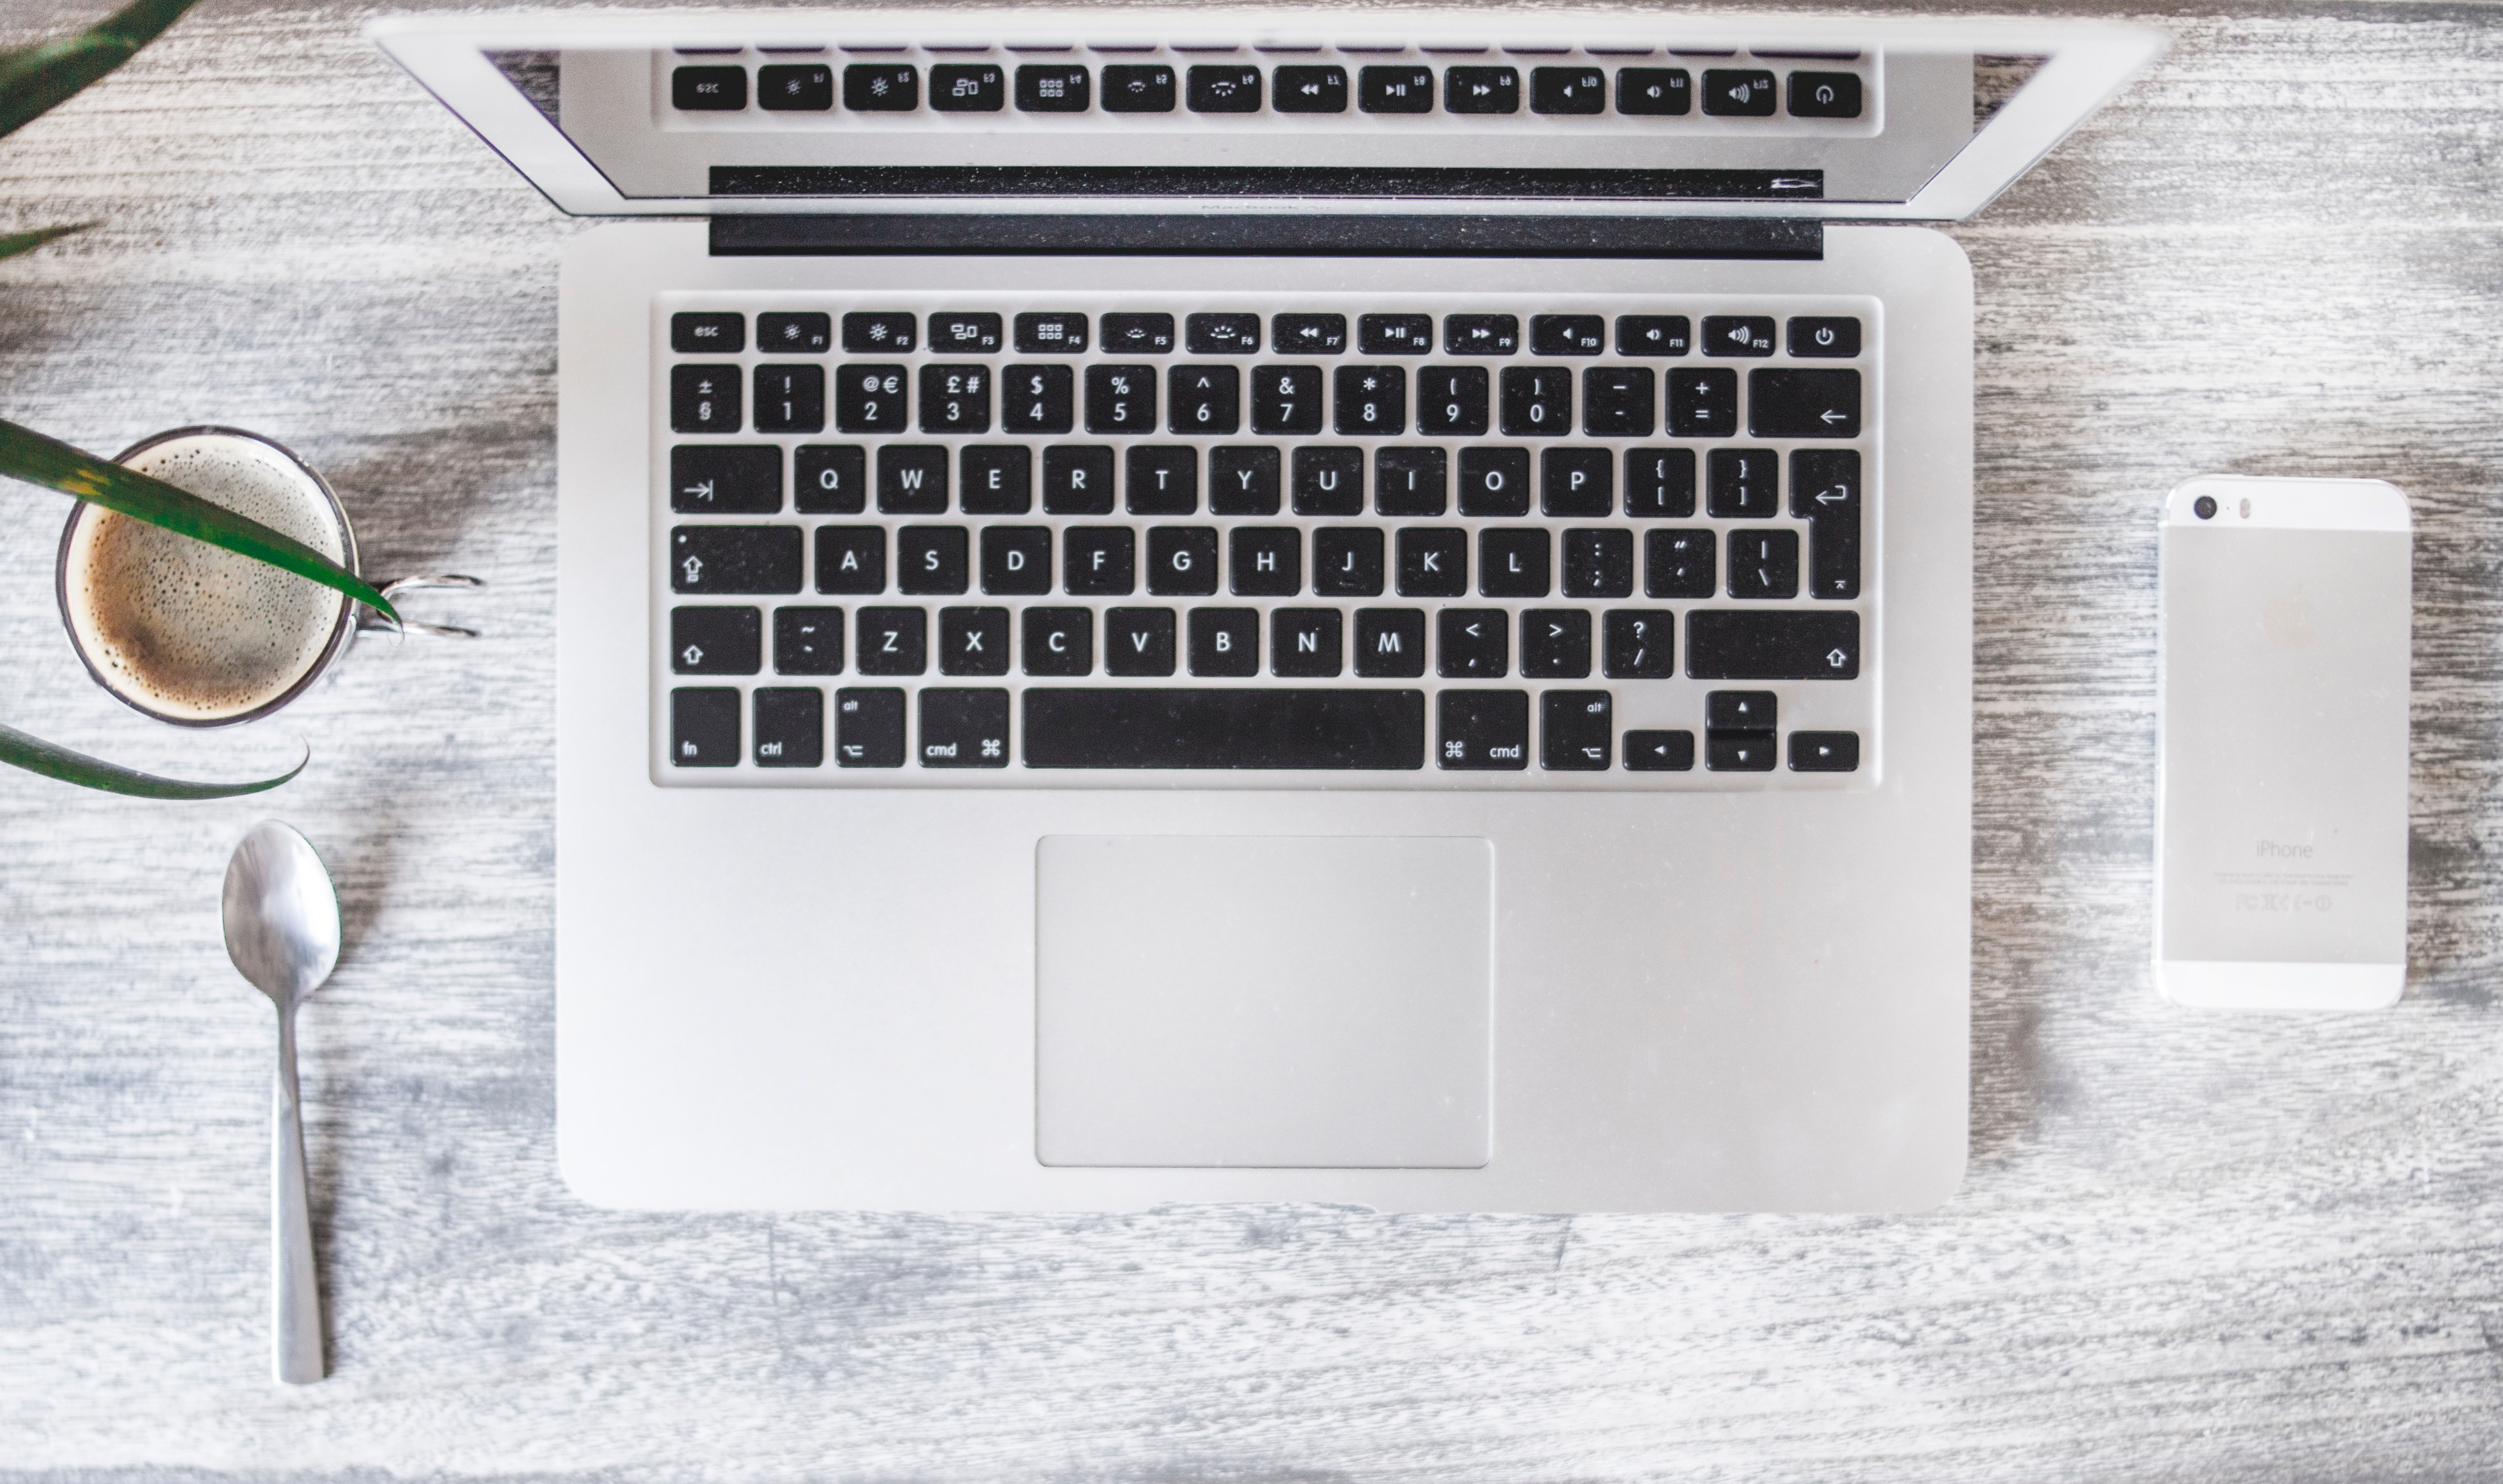
desk, computer keyboard, technology, electronic device, design, space bar, font, room, input device, square, numeric keypad, rectangle, metal, peripheral